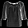
Label: Shirt